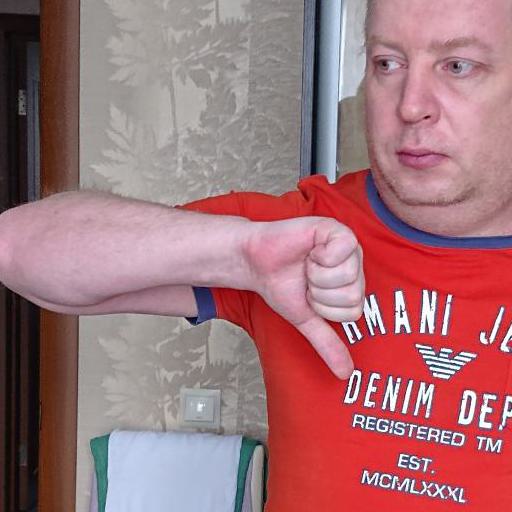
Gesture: dislike